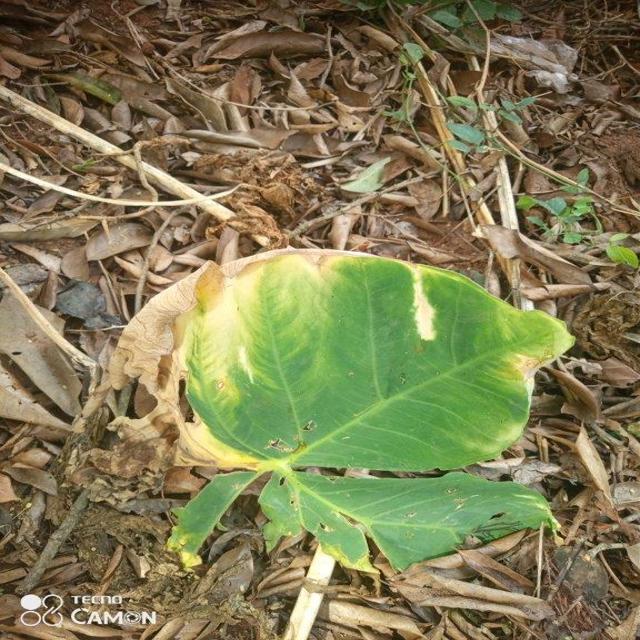
Label: Late_Blight